Guelph Formation

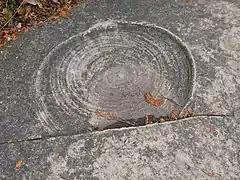
Stromatolite from the Guelph Formation

The Guelph Formation is a geologic formation in New York and in Ontario, Canada. It preserves fossils dating back to the Silurian period.